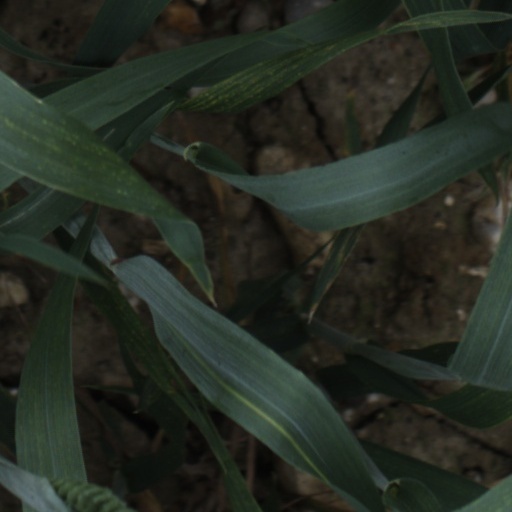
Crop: wheat